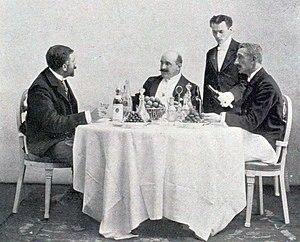
Le déjeuner fondateur de l'Automobile Club de France (baron de Zuylen à G., comte de Dion au centre, et le journaliste Paul Meyan à D., auxquels viendra s'adjoindre M. Récopé, 25 quai d'Orsay à l'hôtel particulier du comte de Dion - octobre 1895).
Paul Meyan, né le 1ᵉʳ décembre 1852 à Marseille et mort le 6 octobre 1938 à Nice, est un journaliste sportif français.